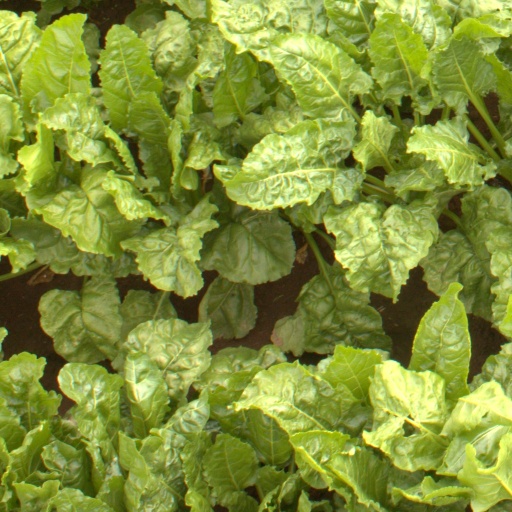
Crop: sugar beet